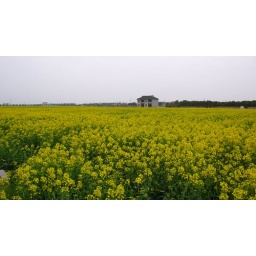
good to stay in that house and can see the yellow flower everyday